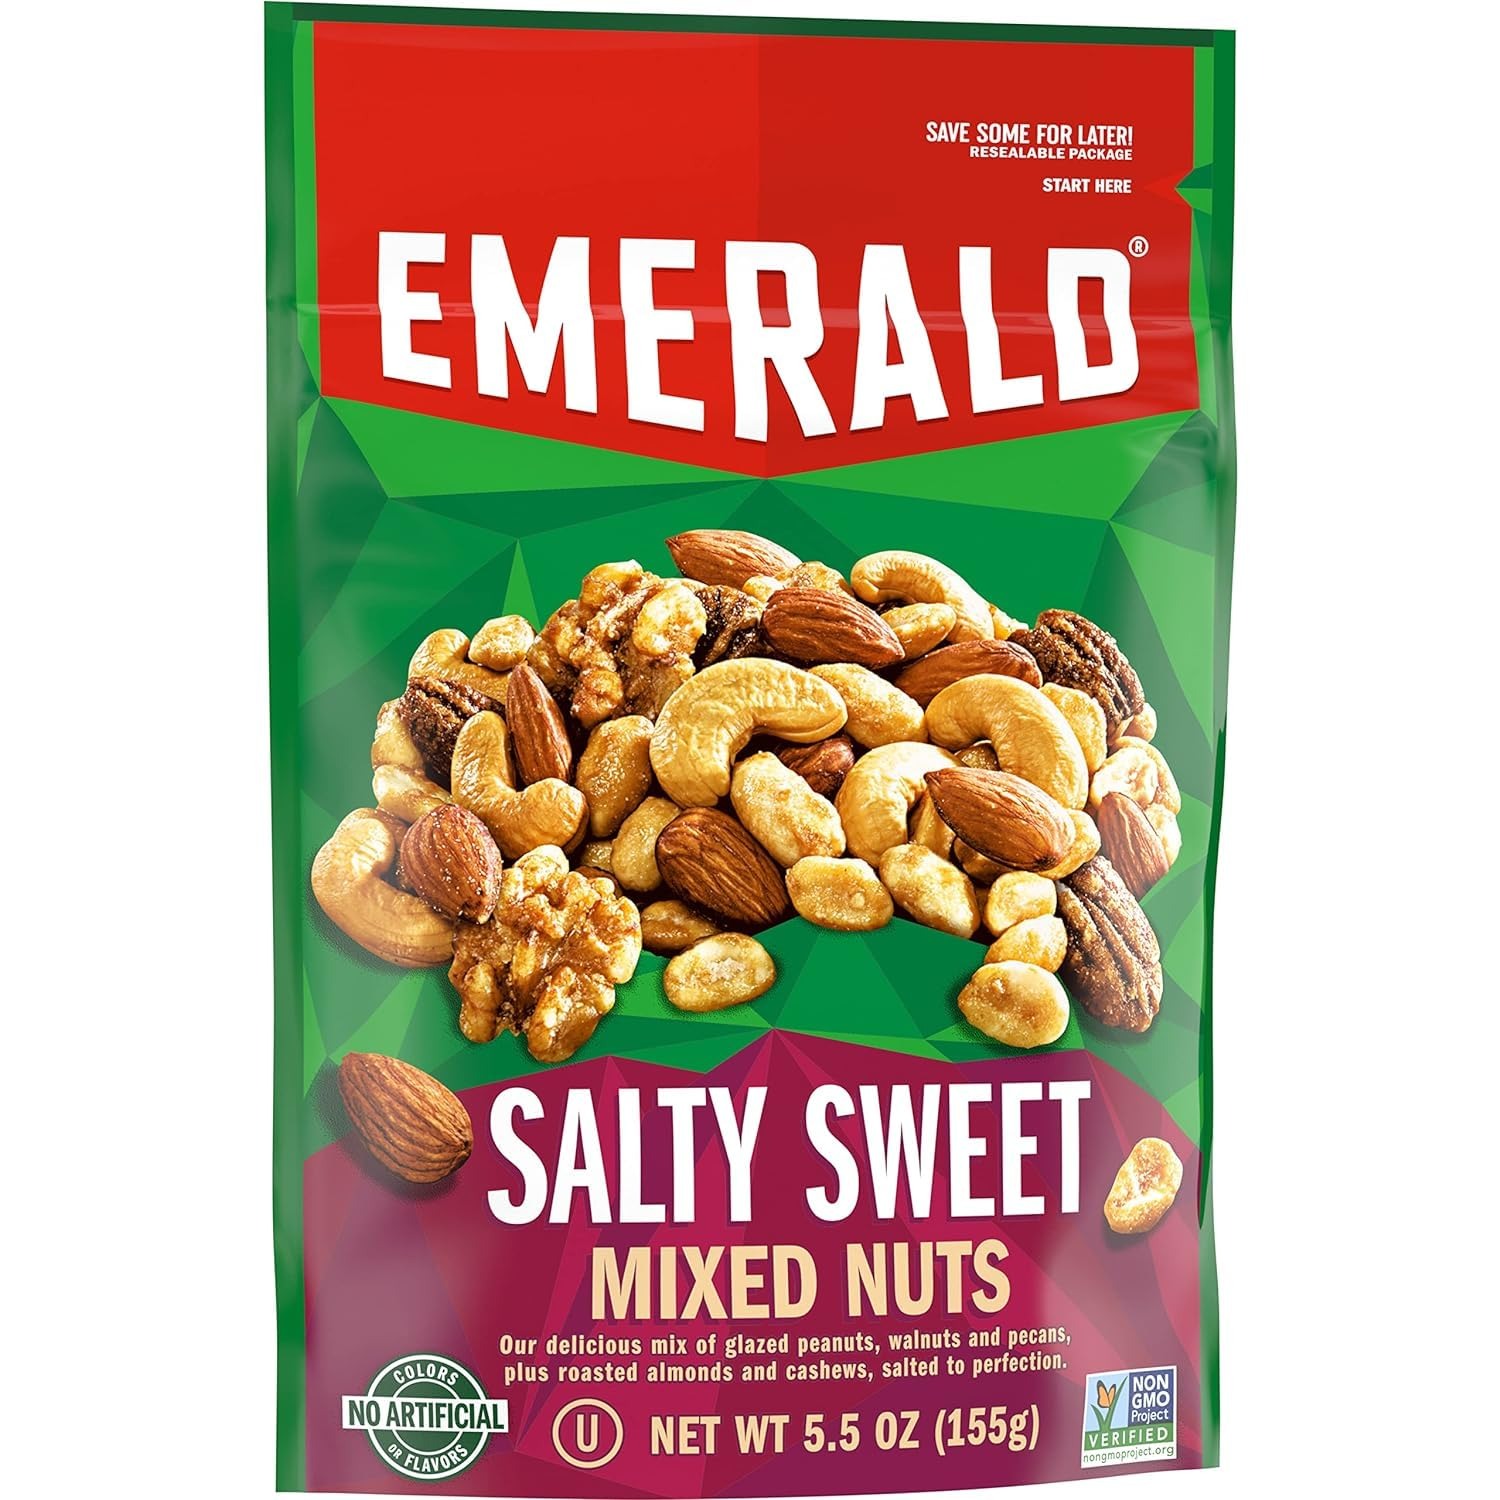
Item Name: Emerald Nuts, Salty Sweet Mixed Nuts, Features Kettle Glazed Peanuts, Almonds, Cashews, Kettle Glazed Walnuts, Kettle Glazed Pecans, 5.5 Oz, Resealable Bag (Pack of 3)
Bullet Point 1: GO DELUXE: Seeking that nutty centerpiece for a party? Emerald Nuts Salty Sweet Mixed Nuts is the satisfying answer. Nuts are the ideal on-the-go, read-to-eat, travel-friendly snack for kids and adults!
Bullet Point 2: ONLY THE GOOD STUFF: We source only the tastiest, highest-quality nuts! Our roasted nuts are Kosher Dairy Certified, non-GMO, and contain no artificial preservatives, flavors or synthetic colors.
Bullet Point 3: A NUTRITIOUS CHOICE: Nuts are the ideal on-the-go, read-to-eat, travel-friendly snack for kids and adults!
Bullet Point 4: NUTTY SATISFACTION: Our secret is in our distinct taste that each nut provides. Bring these along for a snack or lunch at work, school or home! Great for snacking and sharing, these are a must-have for the pantry!
Bullet Point 5: CONVENIENT RESEALABLE BAG: The 5.5 oz stand-up, recloseable pouch ensures ultimate freshness. These assorted nuts feature kettle glazed peanuts, almonds, kettle glazed walnuts, cashews and kettle glazed pecans. Bring these along for a snack or lunch at work, school or home! Ideal for snacking and sharing, these are a must-have for the pantry!
Product Description: When in mixed company, go deluxe! Grabbing a quick snack on the go? Seeking that nutty centerpiece for a party? Your snacking happiness is our greatest concern. That’s why our team of expert Nutologists will never stop pushing to achieve the ultimate in nutty goodness. Emerald sources only the tastiest, highest quality-nuts. Our secret is in our distinct flavor that each nut provides. Whatever the occasion Emerald has the specific nut you are looking for. Since it's non-GMO, Kosher Dairy Certified, and contains no artificial preservatives, flavors or synthetic colors, it's a snack you'll feel good about! These assorted nuts feature kettle glazed peanuts, almonds, kettle glazed walnuts, cashews and kettle glazed pecans!
Value: 16.5
Unit: Ounce

Price: 15.9